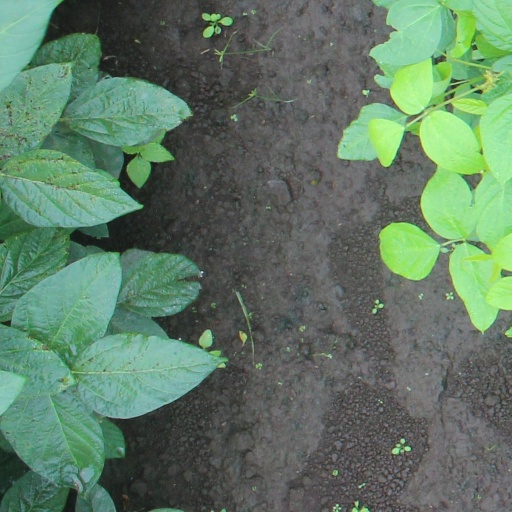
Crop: soybean